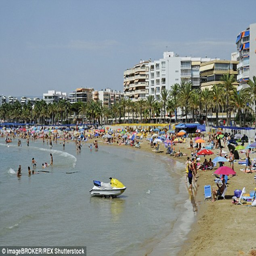
as partner relaxed in the sunshine on the beach , she suddenly saw her daughter trying to swim back and knew something was wrong